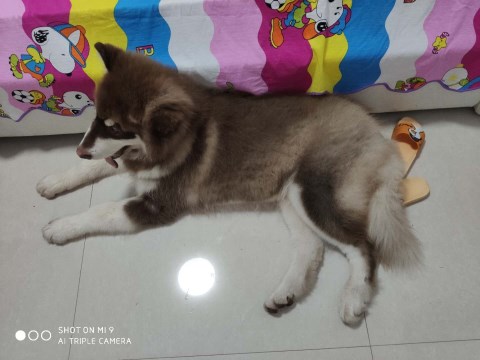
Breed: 1324-n000004-malamute